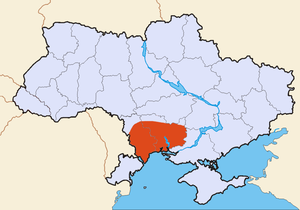
Position du Yedisan en Ukraine
Le Yedisan est une province historique et une région naturelle d'Ukraine correspondant à l'extrémité occidentale de la steppe pontique.